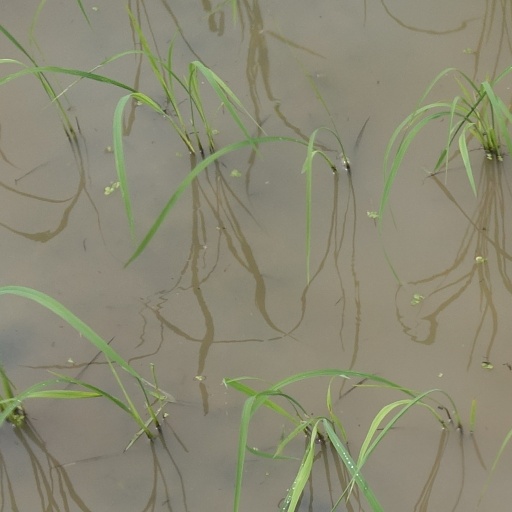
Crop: rice